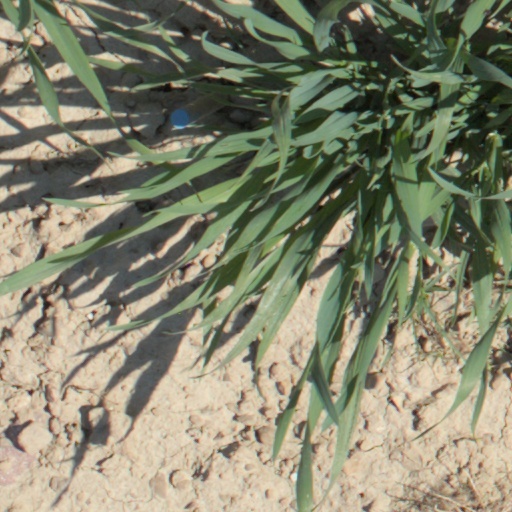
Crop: wheat